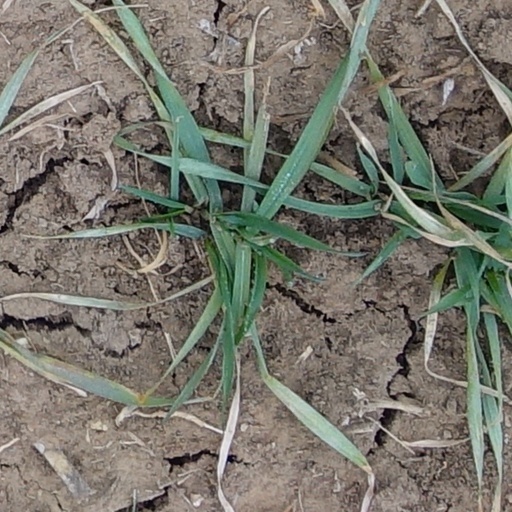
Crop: wheat